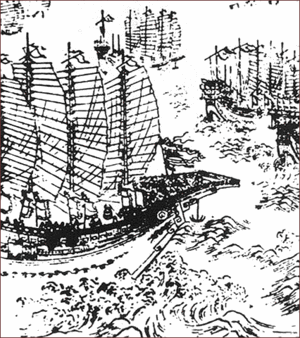
L'hypothèse de la circumnavigation chinoise est une thèse pseudo-historique exposée en 2002 par l'auteur britannique Gavin Menzies. Ancien commandant de sous-marin dans la Royal Navy, il n'est pas historien de formation.
La chronologie ci-dessous répertorie des dates importantes, parfois approximatives, de l'exploration de la Terre qui sont connues de façon historique.
Cette page concerne l'année 1405 du calendrier julien.
Zheng He est un eunuque chinois musulman et un explorateur maritime célèbre, que ses voyages amenèrent jusqu'au Moyen-Orient et en Afrique de l'Est.
Un bateau-trésor était un type de grande jonque en bois de la flotte du grand amiral chinois Zheng He qui mena sept voyages d'exploration dans l'océan Indien au début du XVᵉ siècle, sous la dynastie Ming.
Les contacts trans-océaniques précolombiens sont les rencontres entre les peuples indigènes d'Amérique et les navigateurs d'autres continents antérieures aux explorations de Christophe Colomb.